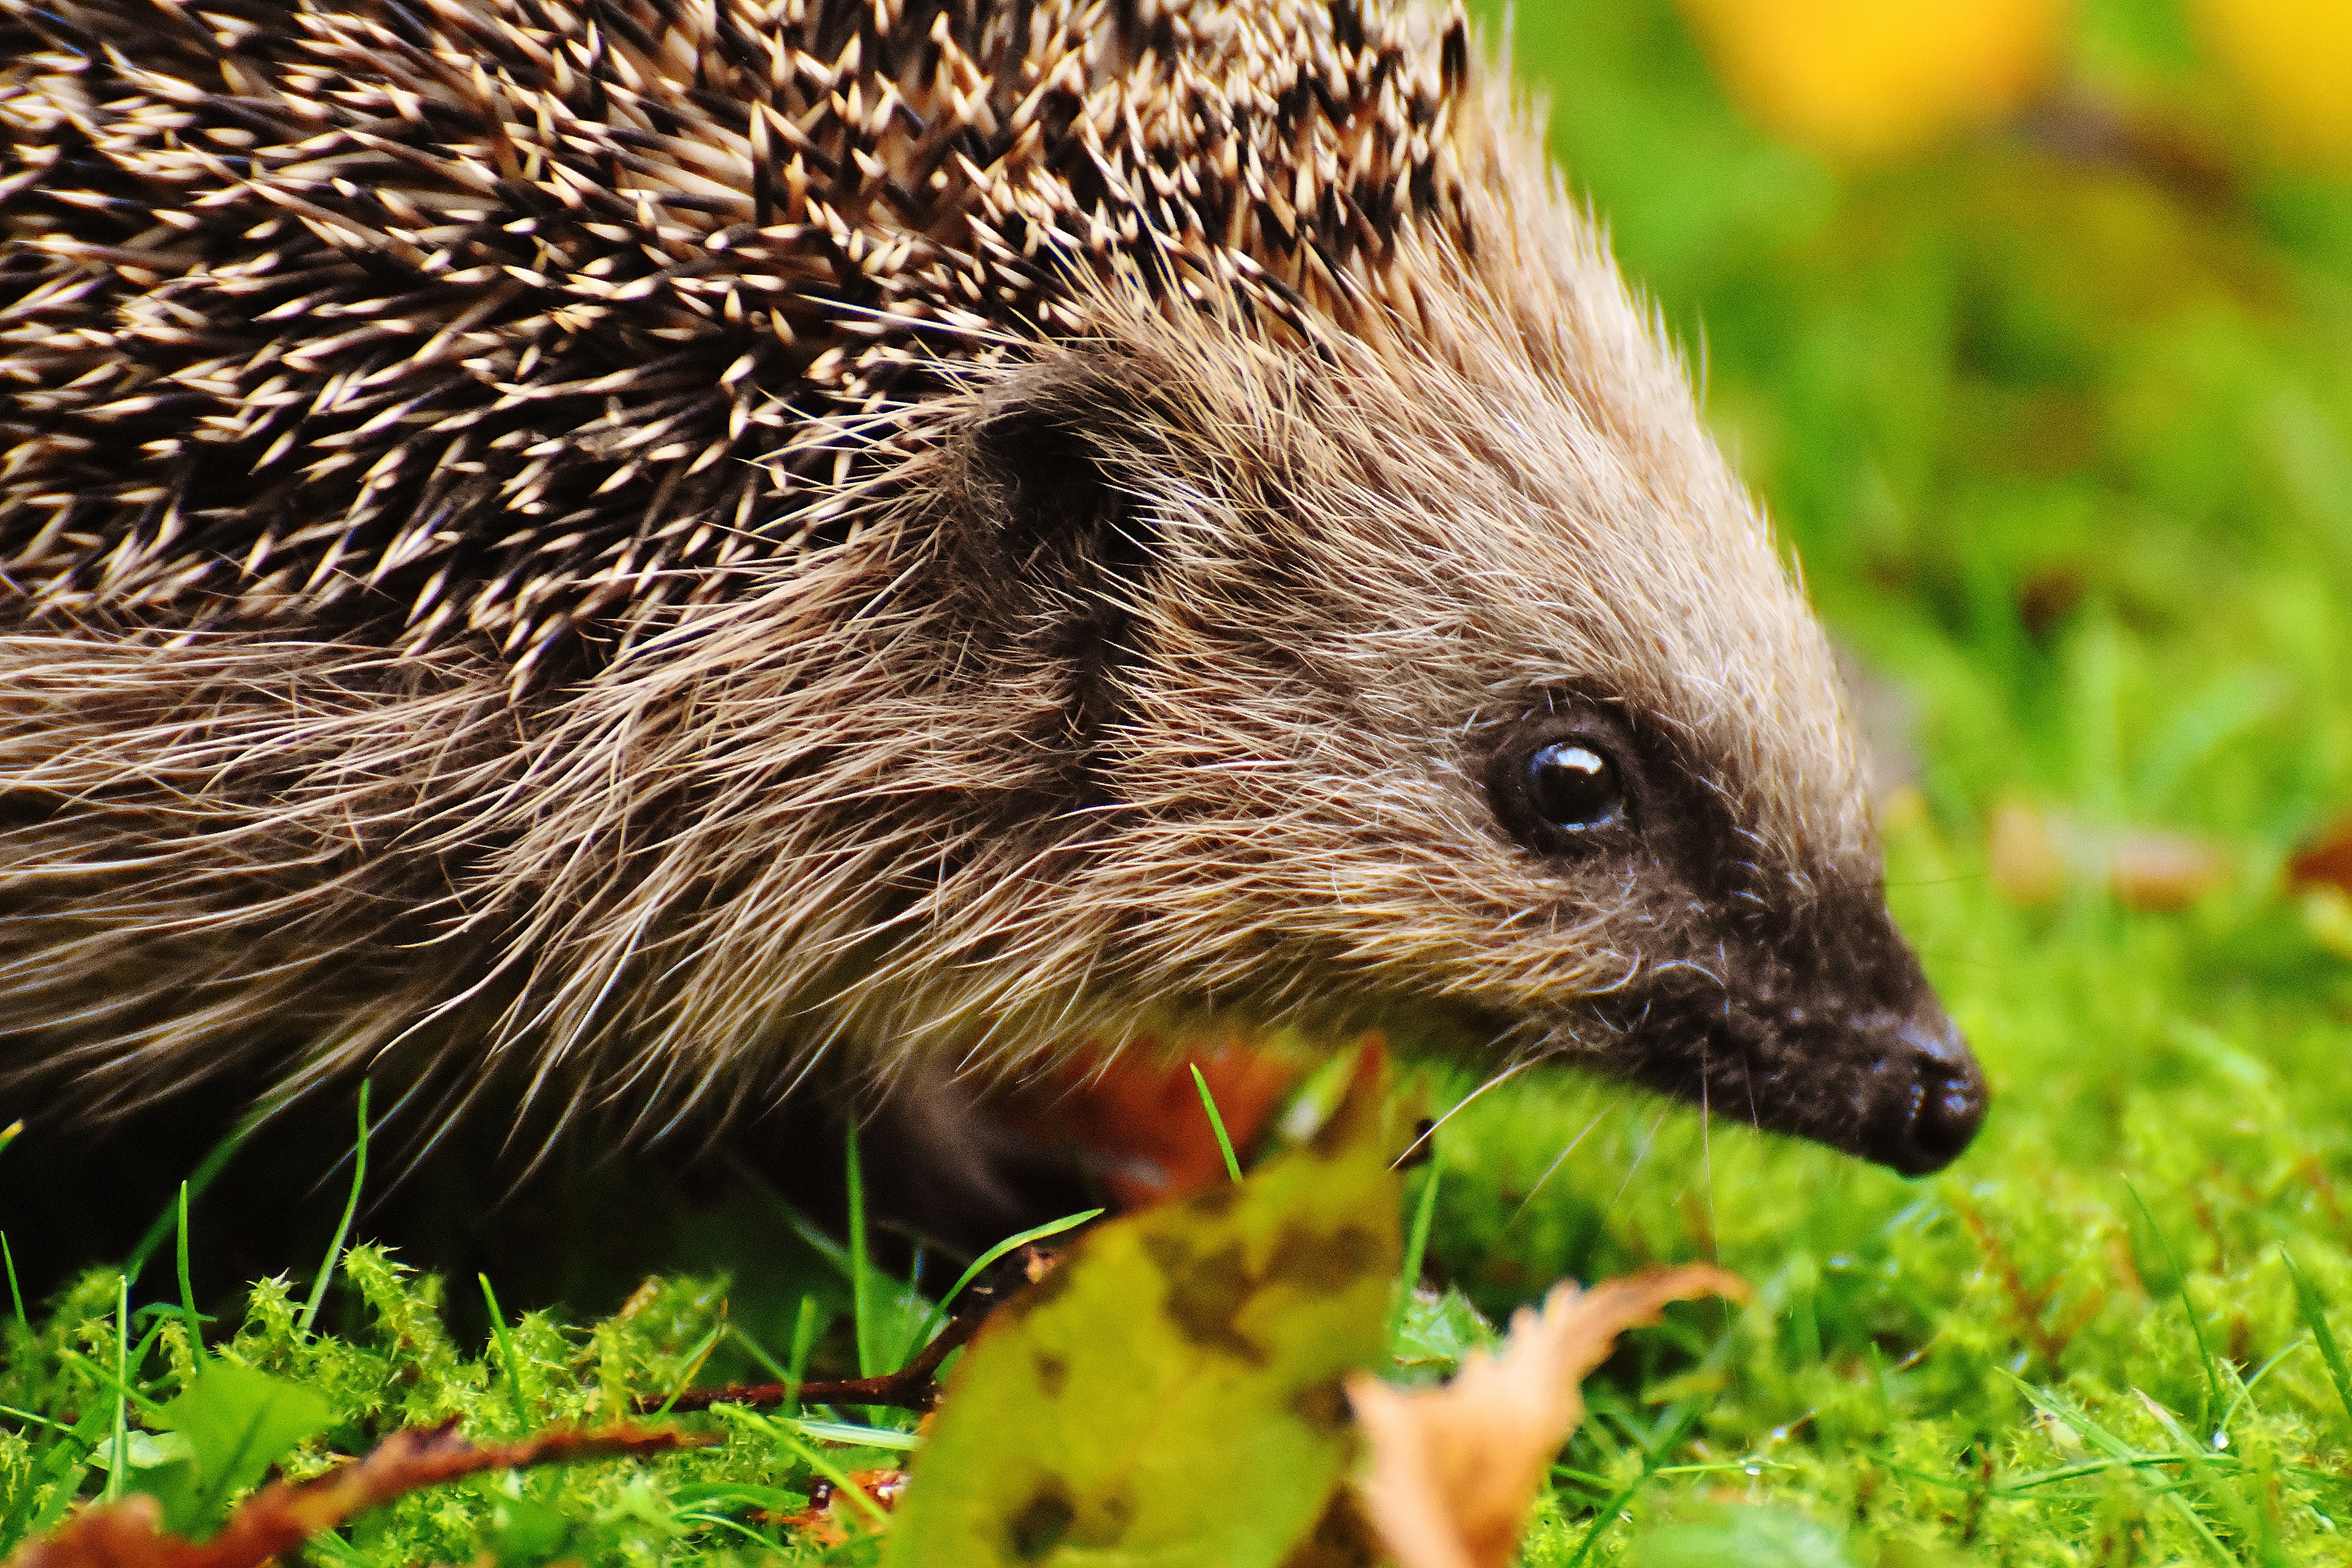
nature, prickly, animal, cute, wildlife, meal, autumn, mammal, garden, fauna, whiskers, hedgehog, vertebrate, nocturnal, animal world, foraging, crepuscular, spur, hedgehog child, young hedgehog, hannah, porcupine, echidna, erinaceidae, domesticated hedgehog